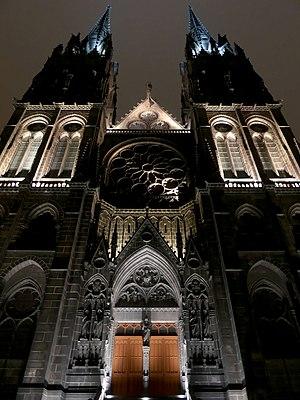
Vue, de nuit, du sommet de la cathédrale Notre-Dame de l'Assomption de Clermont-Ferrand, dans le Puy-de-Dôme.